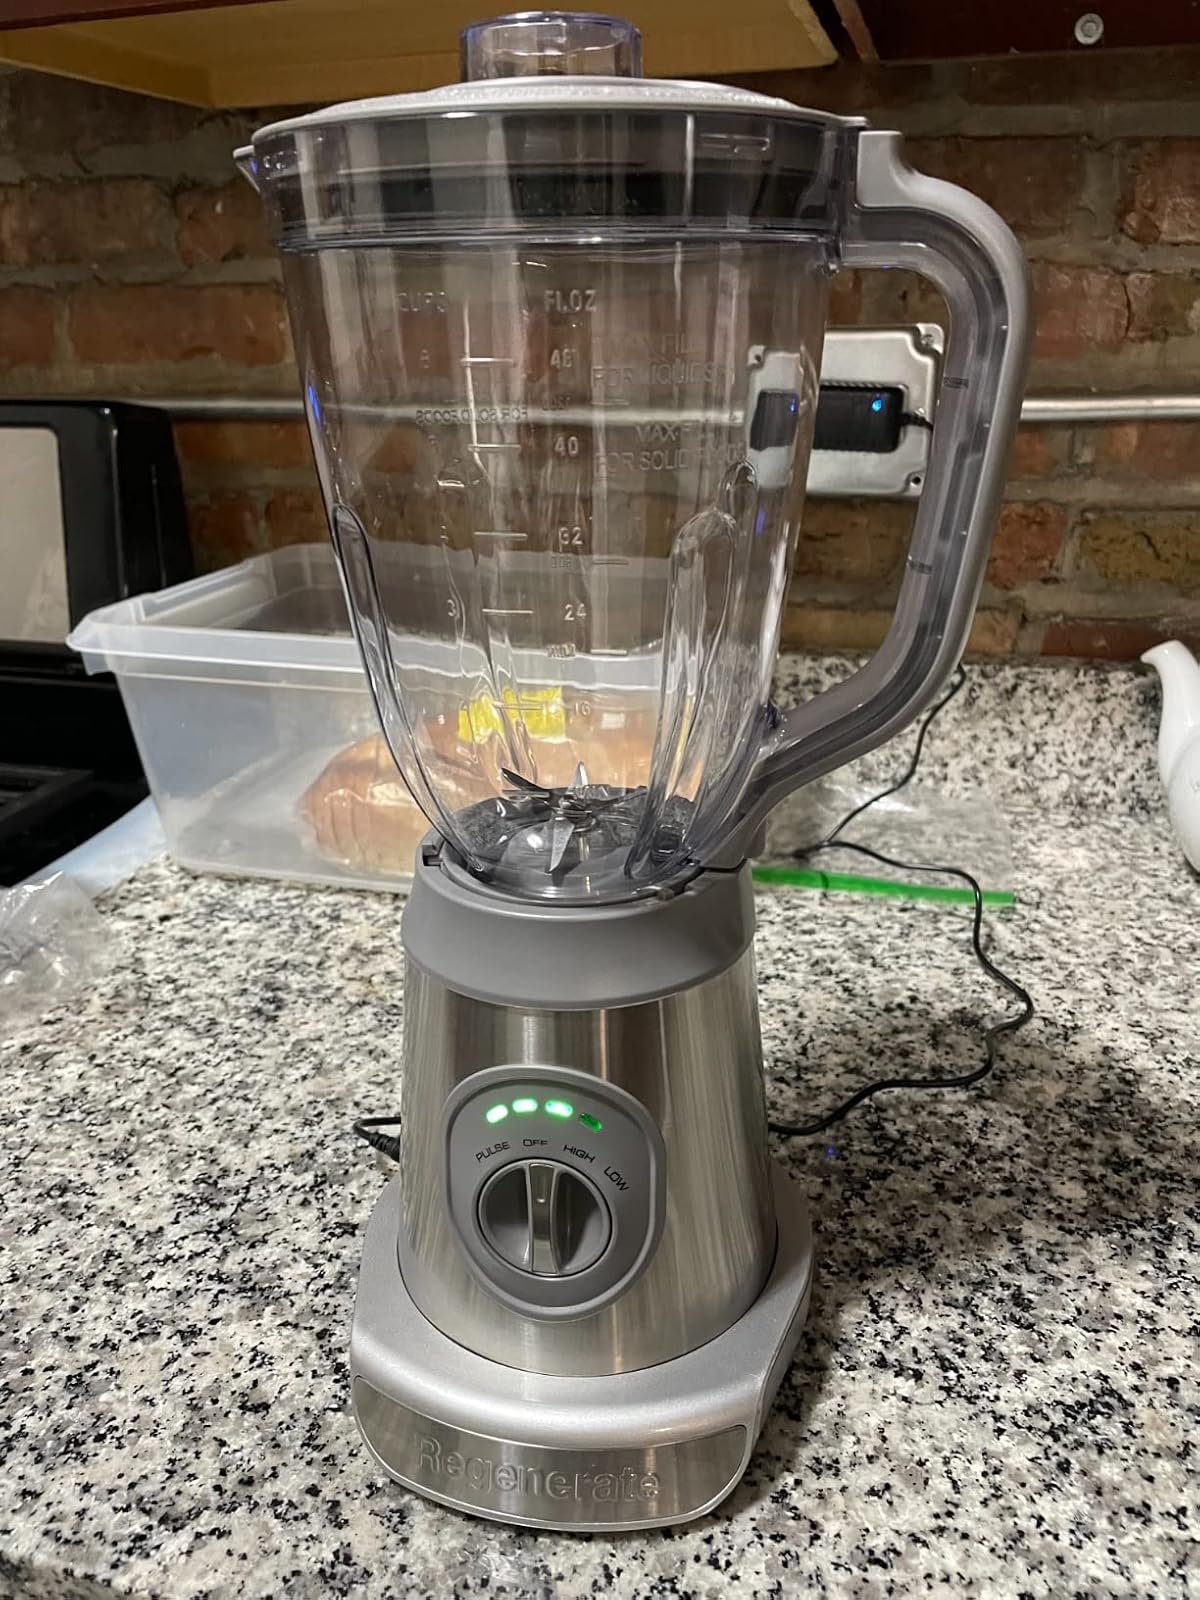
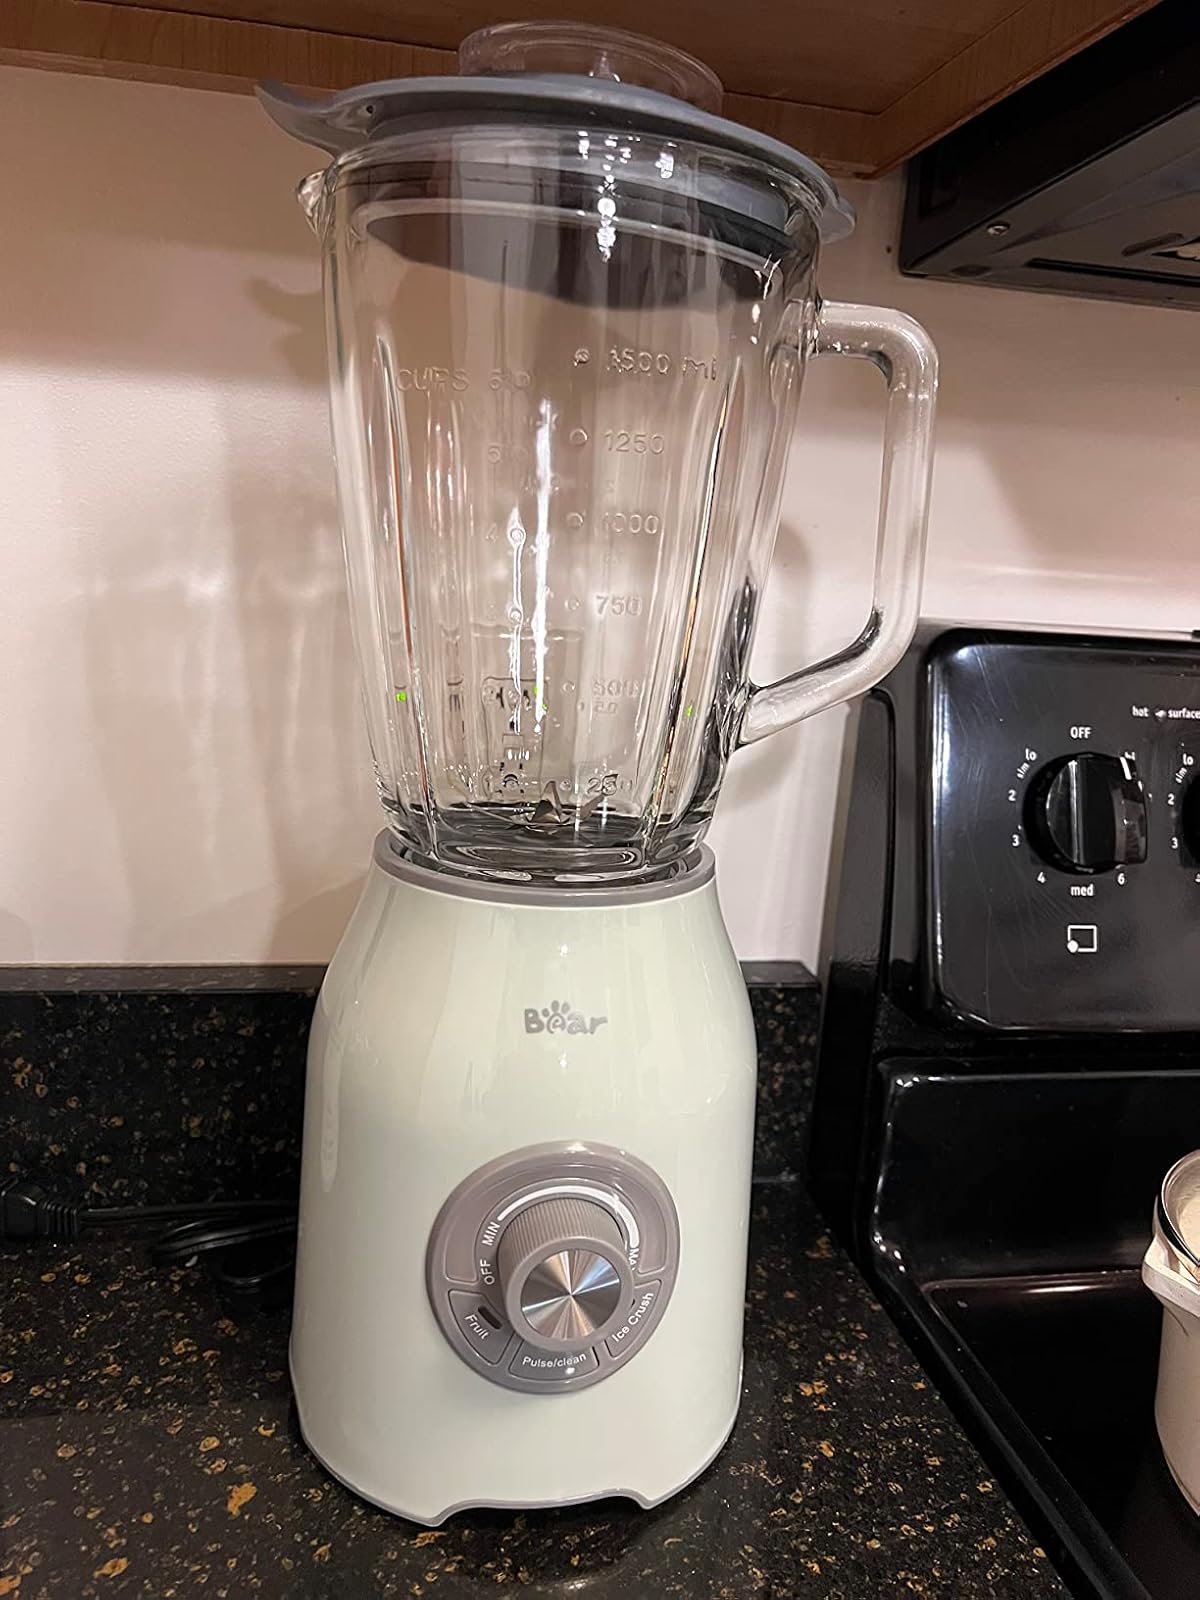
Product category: items_blender
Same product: no